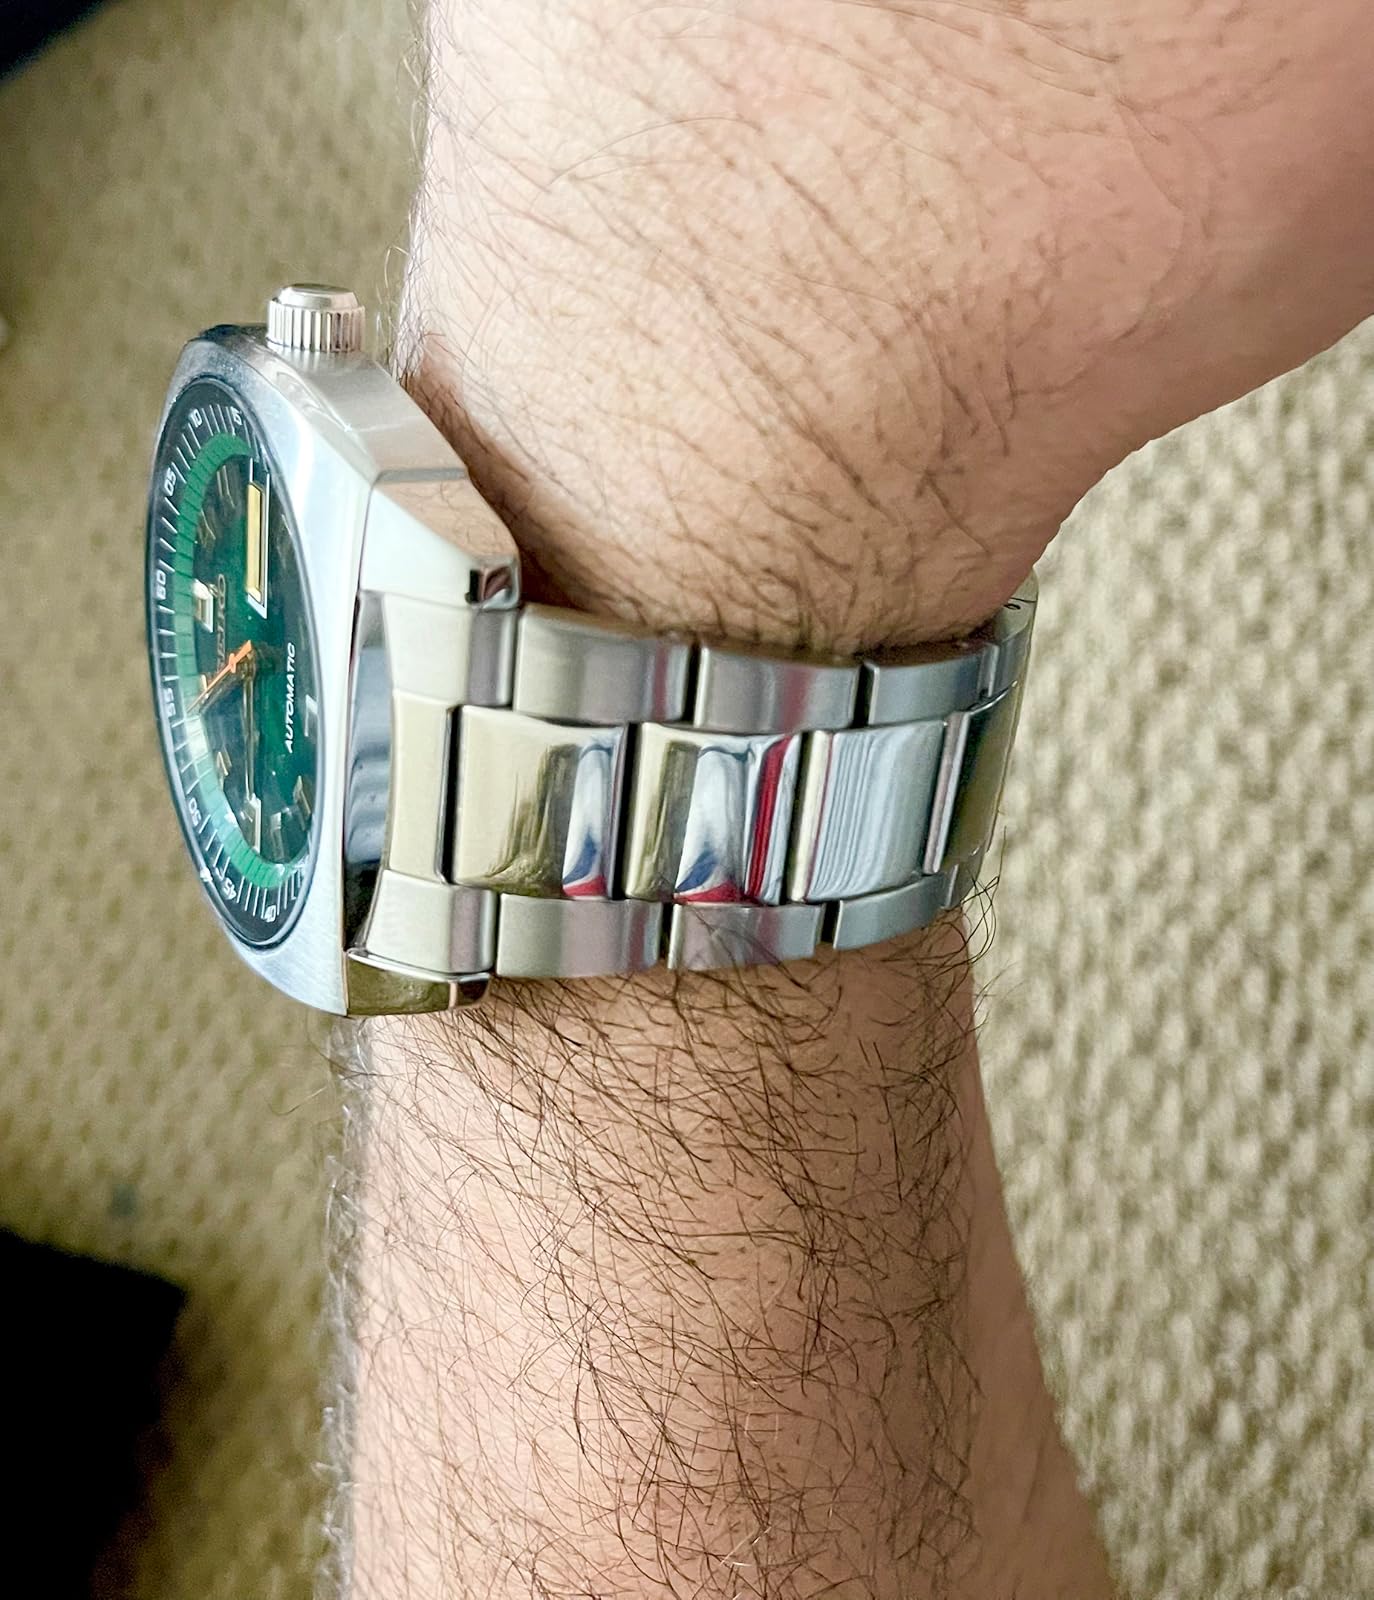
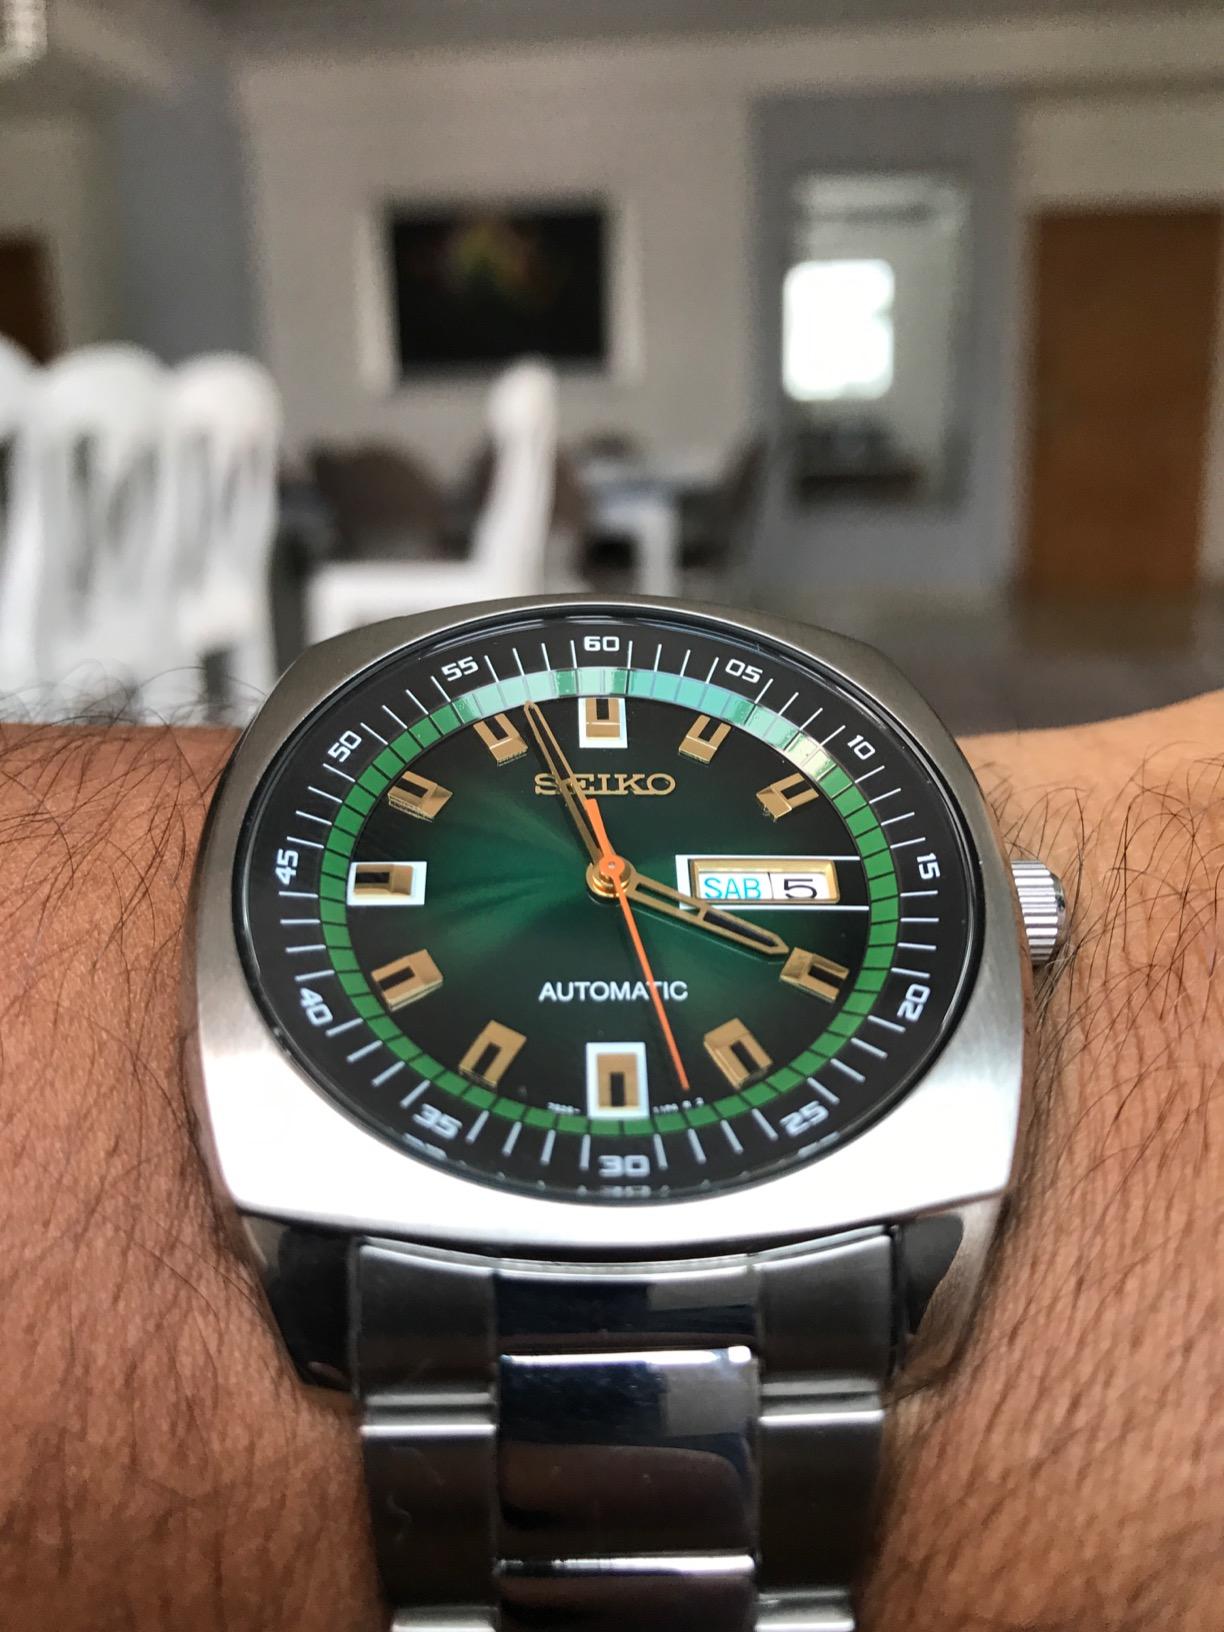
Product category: accessories_watch
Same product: yes